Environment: real
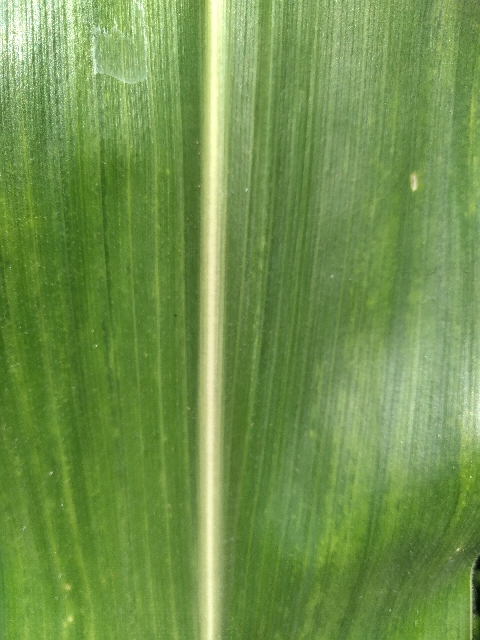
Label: lethal_necrosis